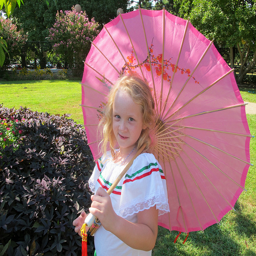
A little girl wearing a white blouse standing in a garden holding a pink umbrella.
A young girl is holding her umbrella while posing.
Blond girl in white shirt standing outside with a pink parasol.
A little girl holding a pink umbrella standing in a park.
The girl holds an opened bright pink parasol.